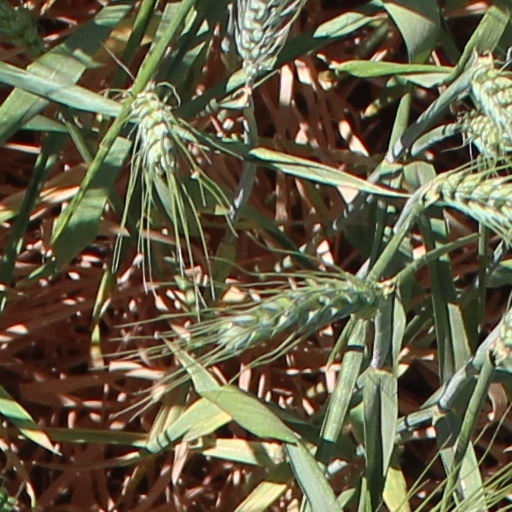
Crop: wheat